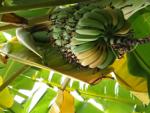
Label: xamthomonas